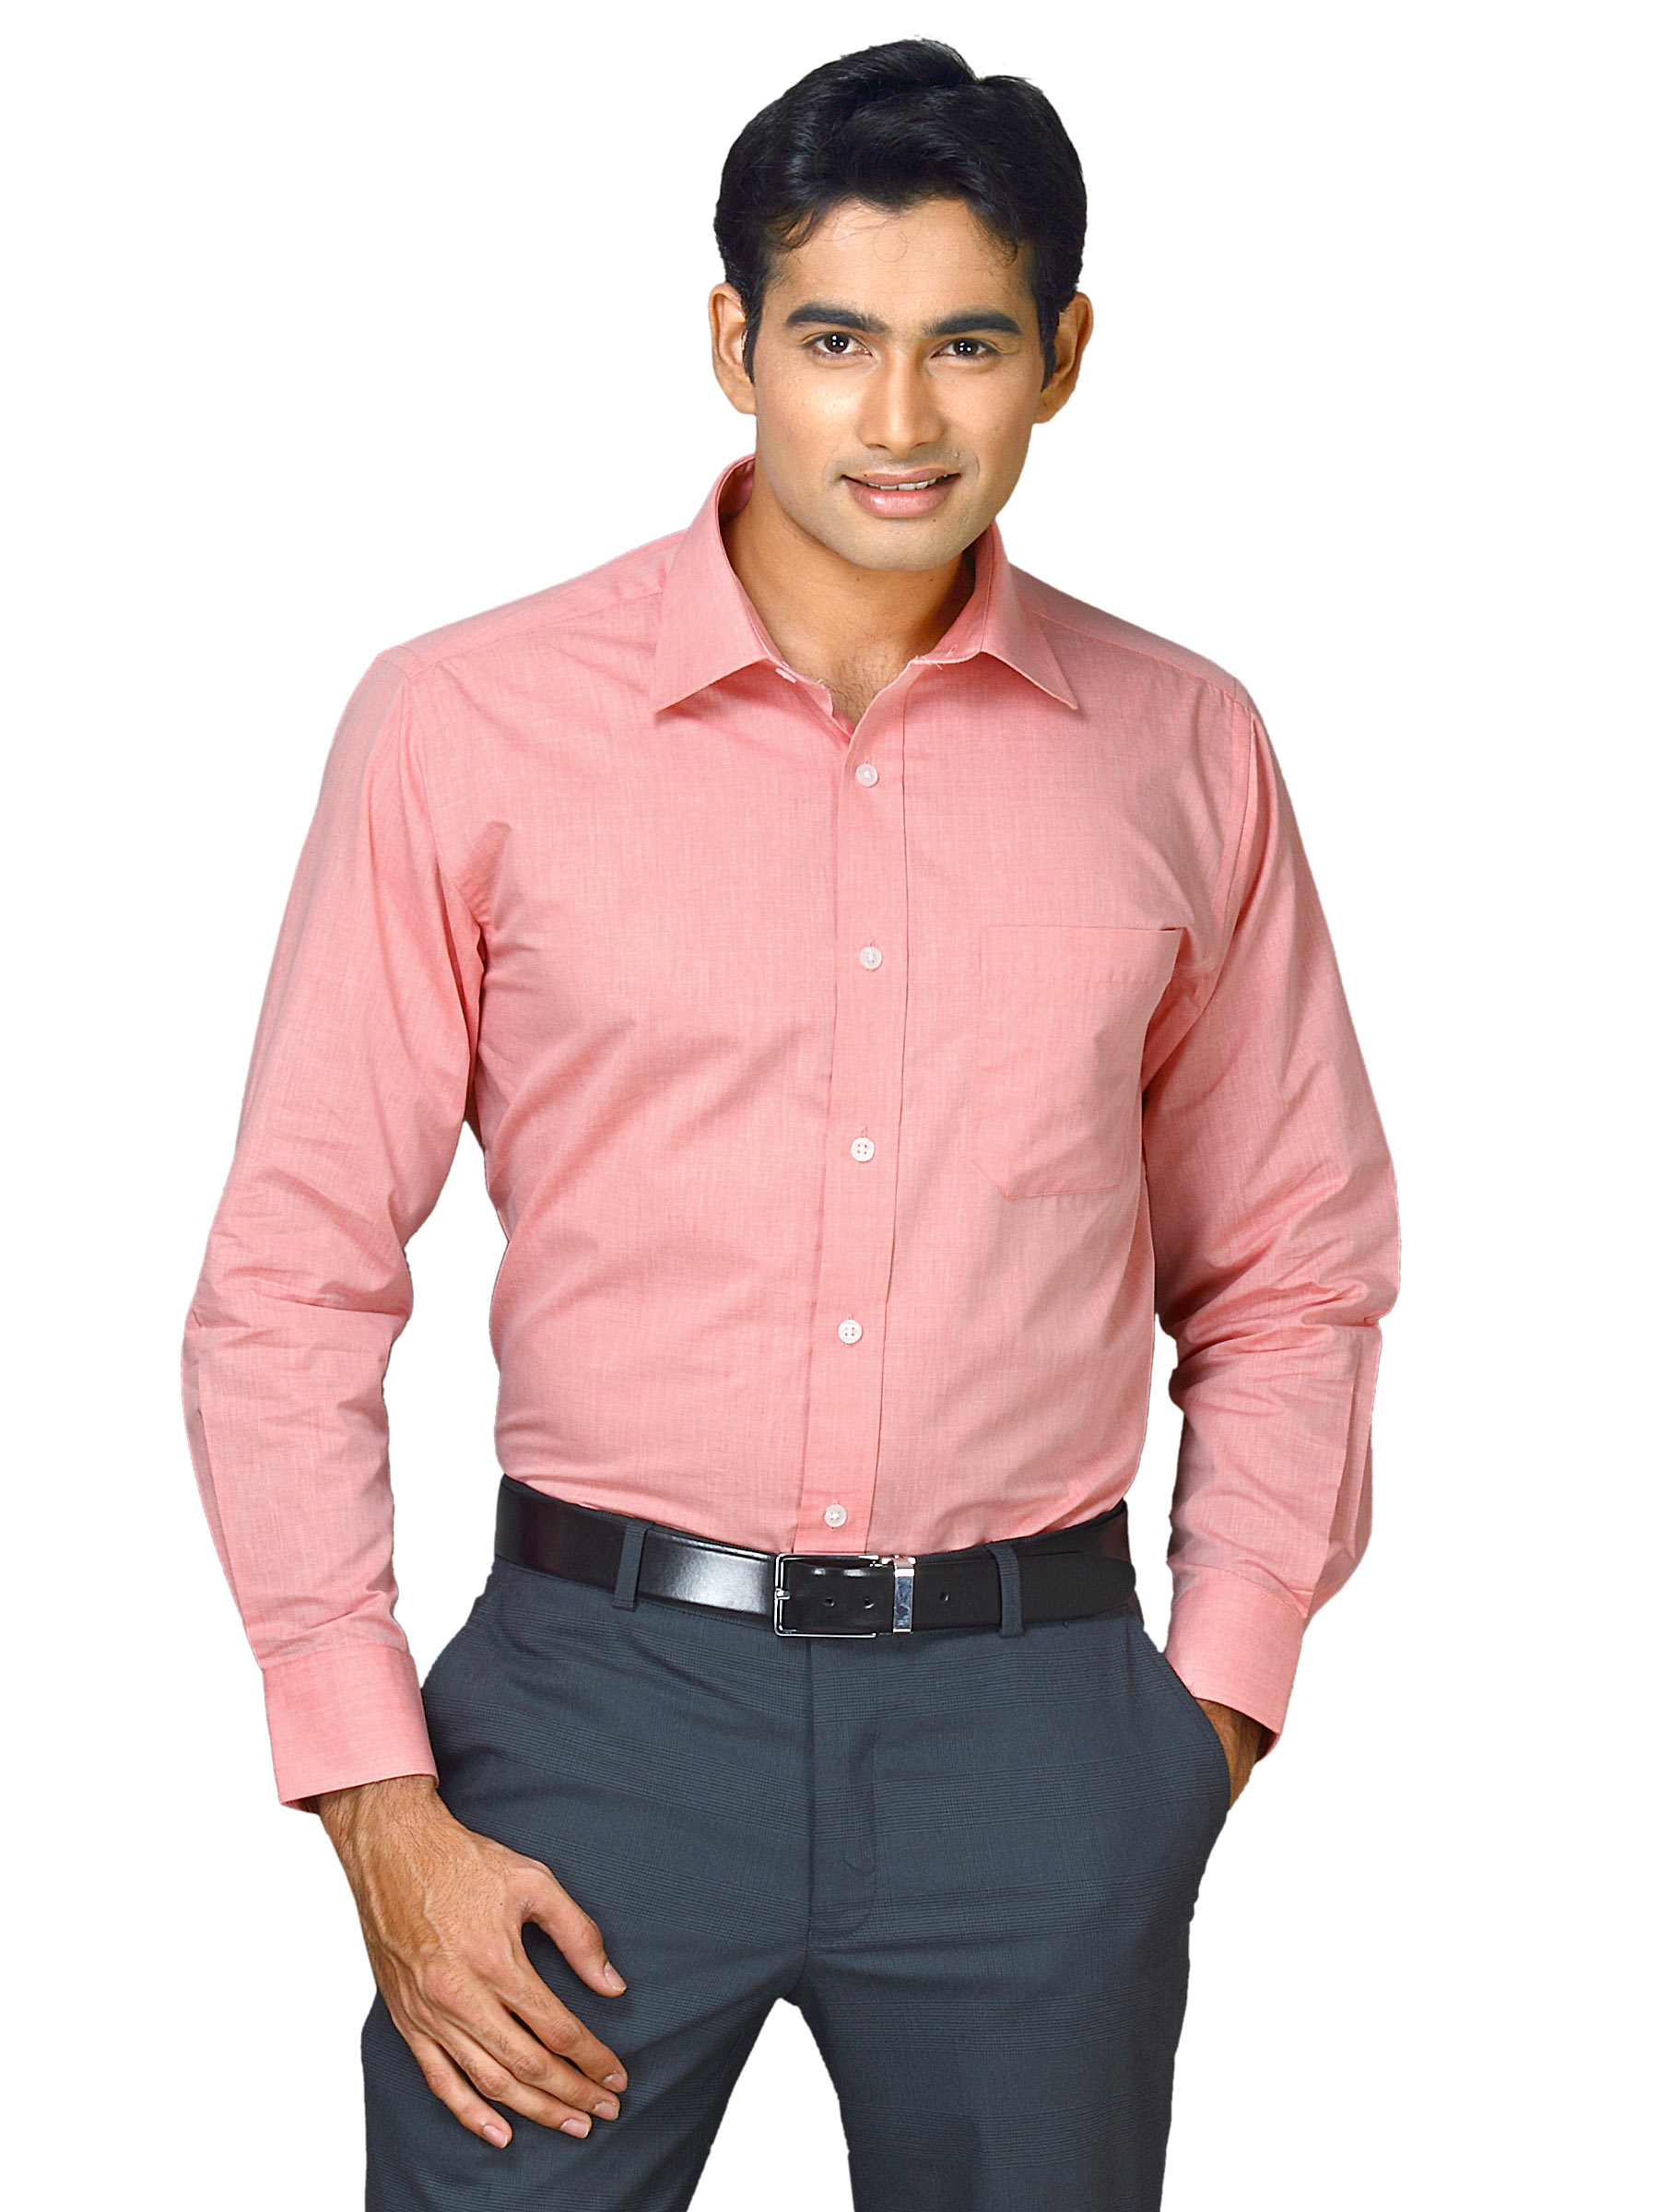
John Miller Men Cotton Blend Red Shirts
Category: Apparel / Topwear / Shirts
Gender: Men
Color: Red
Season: Fall 2011
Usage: Formal